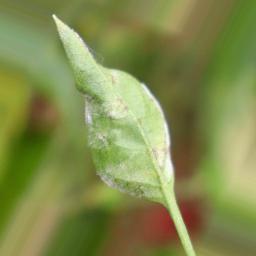
Label: powdery mildew